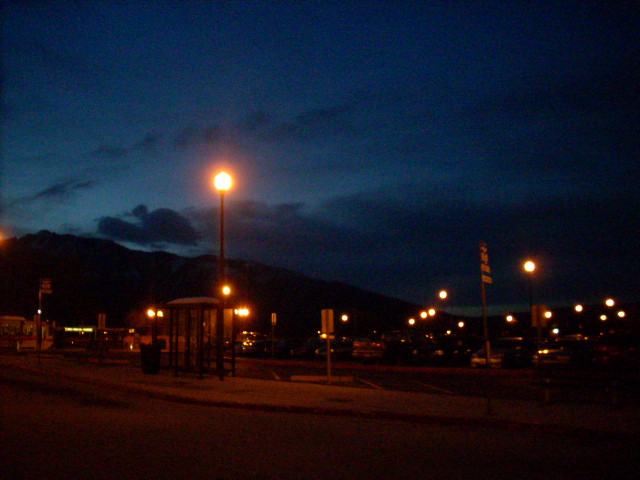
Label: not_food